Miike Struggle

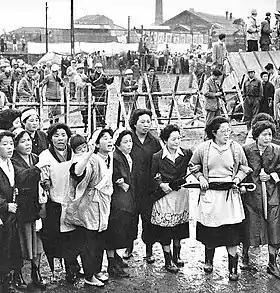
Miners' wives with arms linked form a picket line in front of the Miike mine to prevent second union miners from resuming production, April 20, 1960. Women were often put on the front lines in an effort to deter beatings by right-wing thugs.

Although Miike was a very large mine, and the Miike union was an important union within the Sōhyō federation, the Miike Struggle quickly escalated far out of proportion to the actual number of jobs at stake, as both sides decided that Miike would be the time and place to make a decisive stand. Donations began pouring into the Miike miners union not just from other Sōhyō-affiliated unions, but even from unions in more moderate labor federations, such as Zenrō, and from labor unions and federations in the United States and Europe. Likewise, the Japanese business world ("Zaikai") made virtually unlimited financial resources available to Mitsui for the purpose of breaking the strike, including contributions from corporations and industries entirely unrelated to coal mining. Accordingly, the conflict rapidly assumed the feeling of an apocalyptic “all-management vs. all-labor” battle ("sōshihon tai sōrōdō no tatakai") from which neither side felt it could back down.